Norse–Gaels

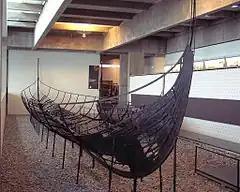
Skuldelev II, a Viking warship built in the Norse–Gaelic community of Dublin ( 1042)

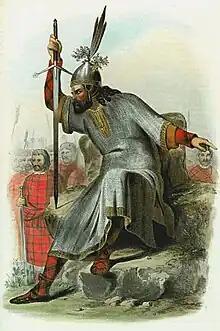
R. R. McIan's impression of a Norse–Gaelic ruler of Clan MacDonald, Lord of the Isles

The Norse–Gaels originated in Viking colonies of Ireland and Scotland, the descendants of intermarriage between Norse immigrants and the Gaels. As early as the 9th century, many colonists (except the Norse who settled in Cumbria) intermarried with native Gaels and adopted the Gaelic language as well as many Gaelic customs. Many left their original worship of Norse gods and converted to Christianity, and this contributed to the Gaelicisation.